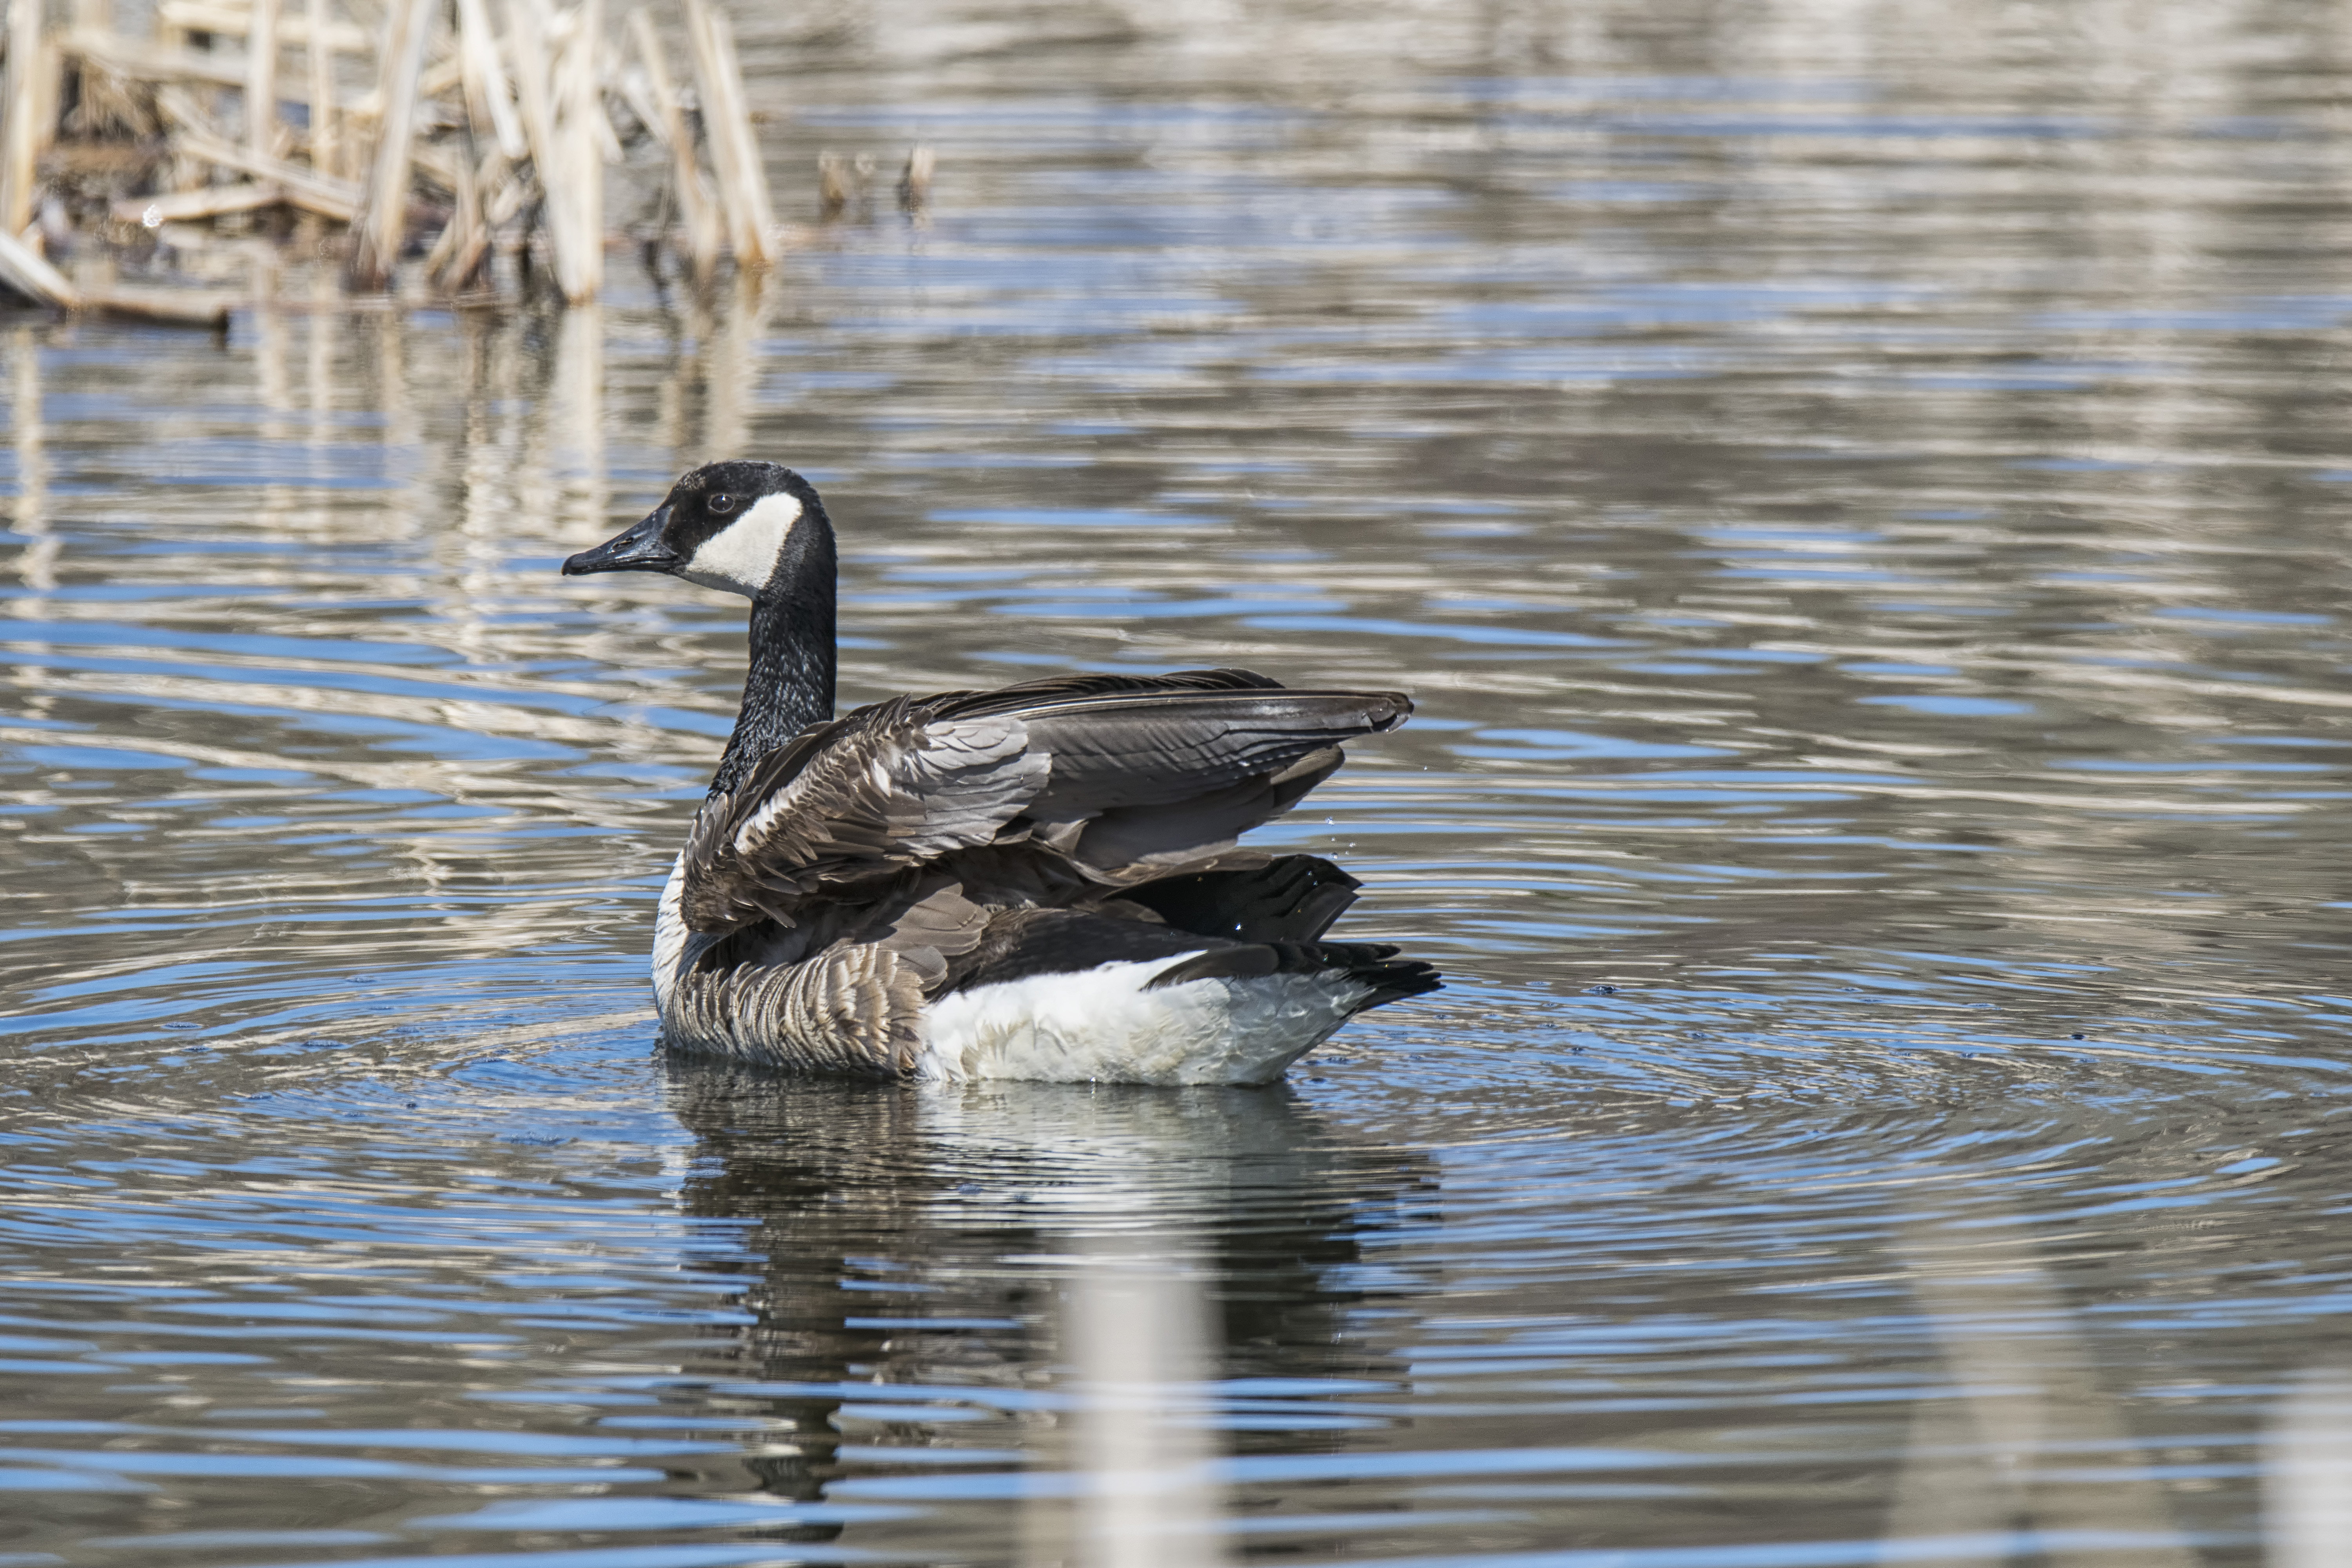
water, nature, bird, wing, wildlife, reflection, beak, fauna, duck, canada, goose, vertebrate, quebec, waterfowl, water bird, mallard, du, sherbrooke, oiseau, bernache, ducks geese and swans, seaduck